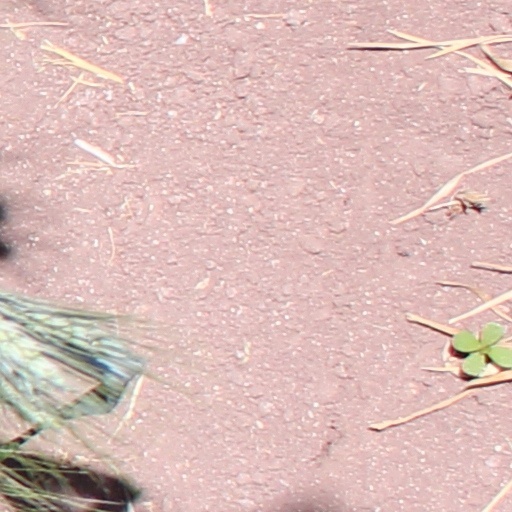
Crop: wheat